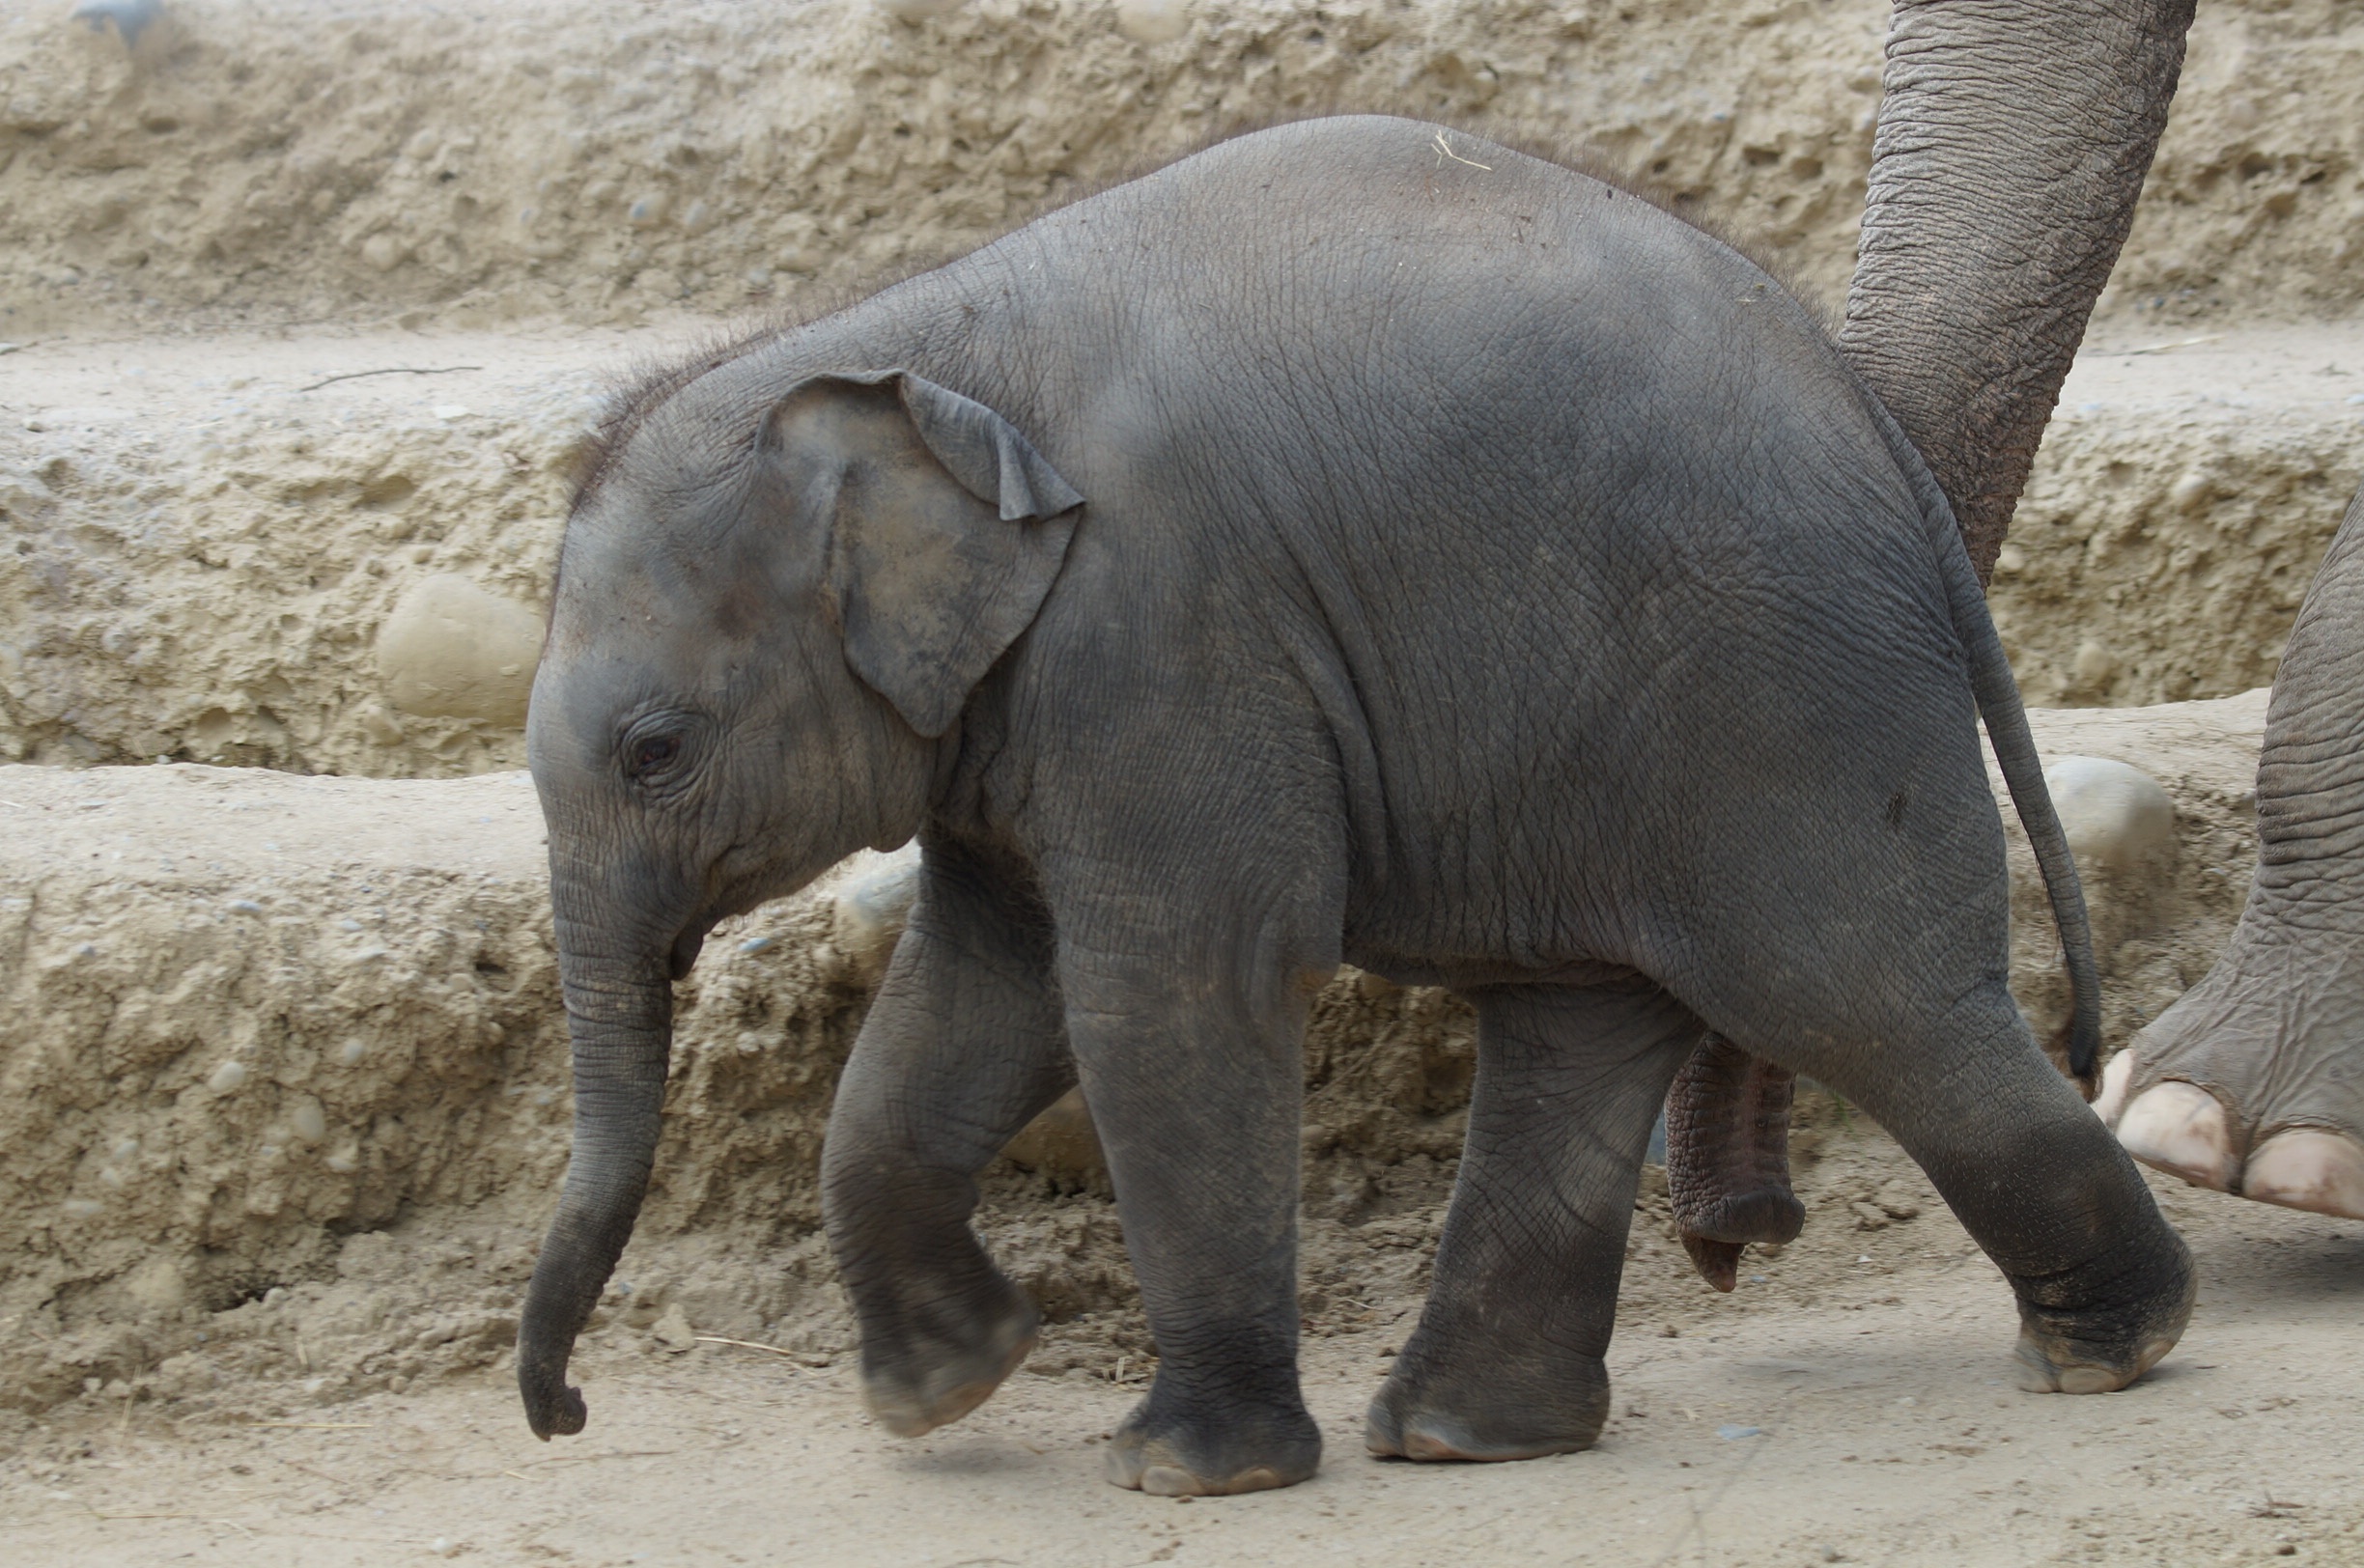
wildlife, zoo, mammal, fauna, elephant, vertebrate, baby elephant, young elephant, indian elephant, african elephant, elephant's child, elephants and mammoths